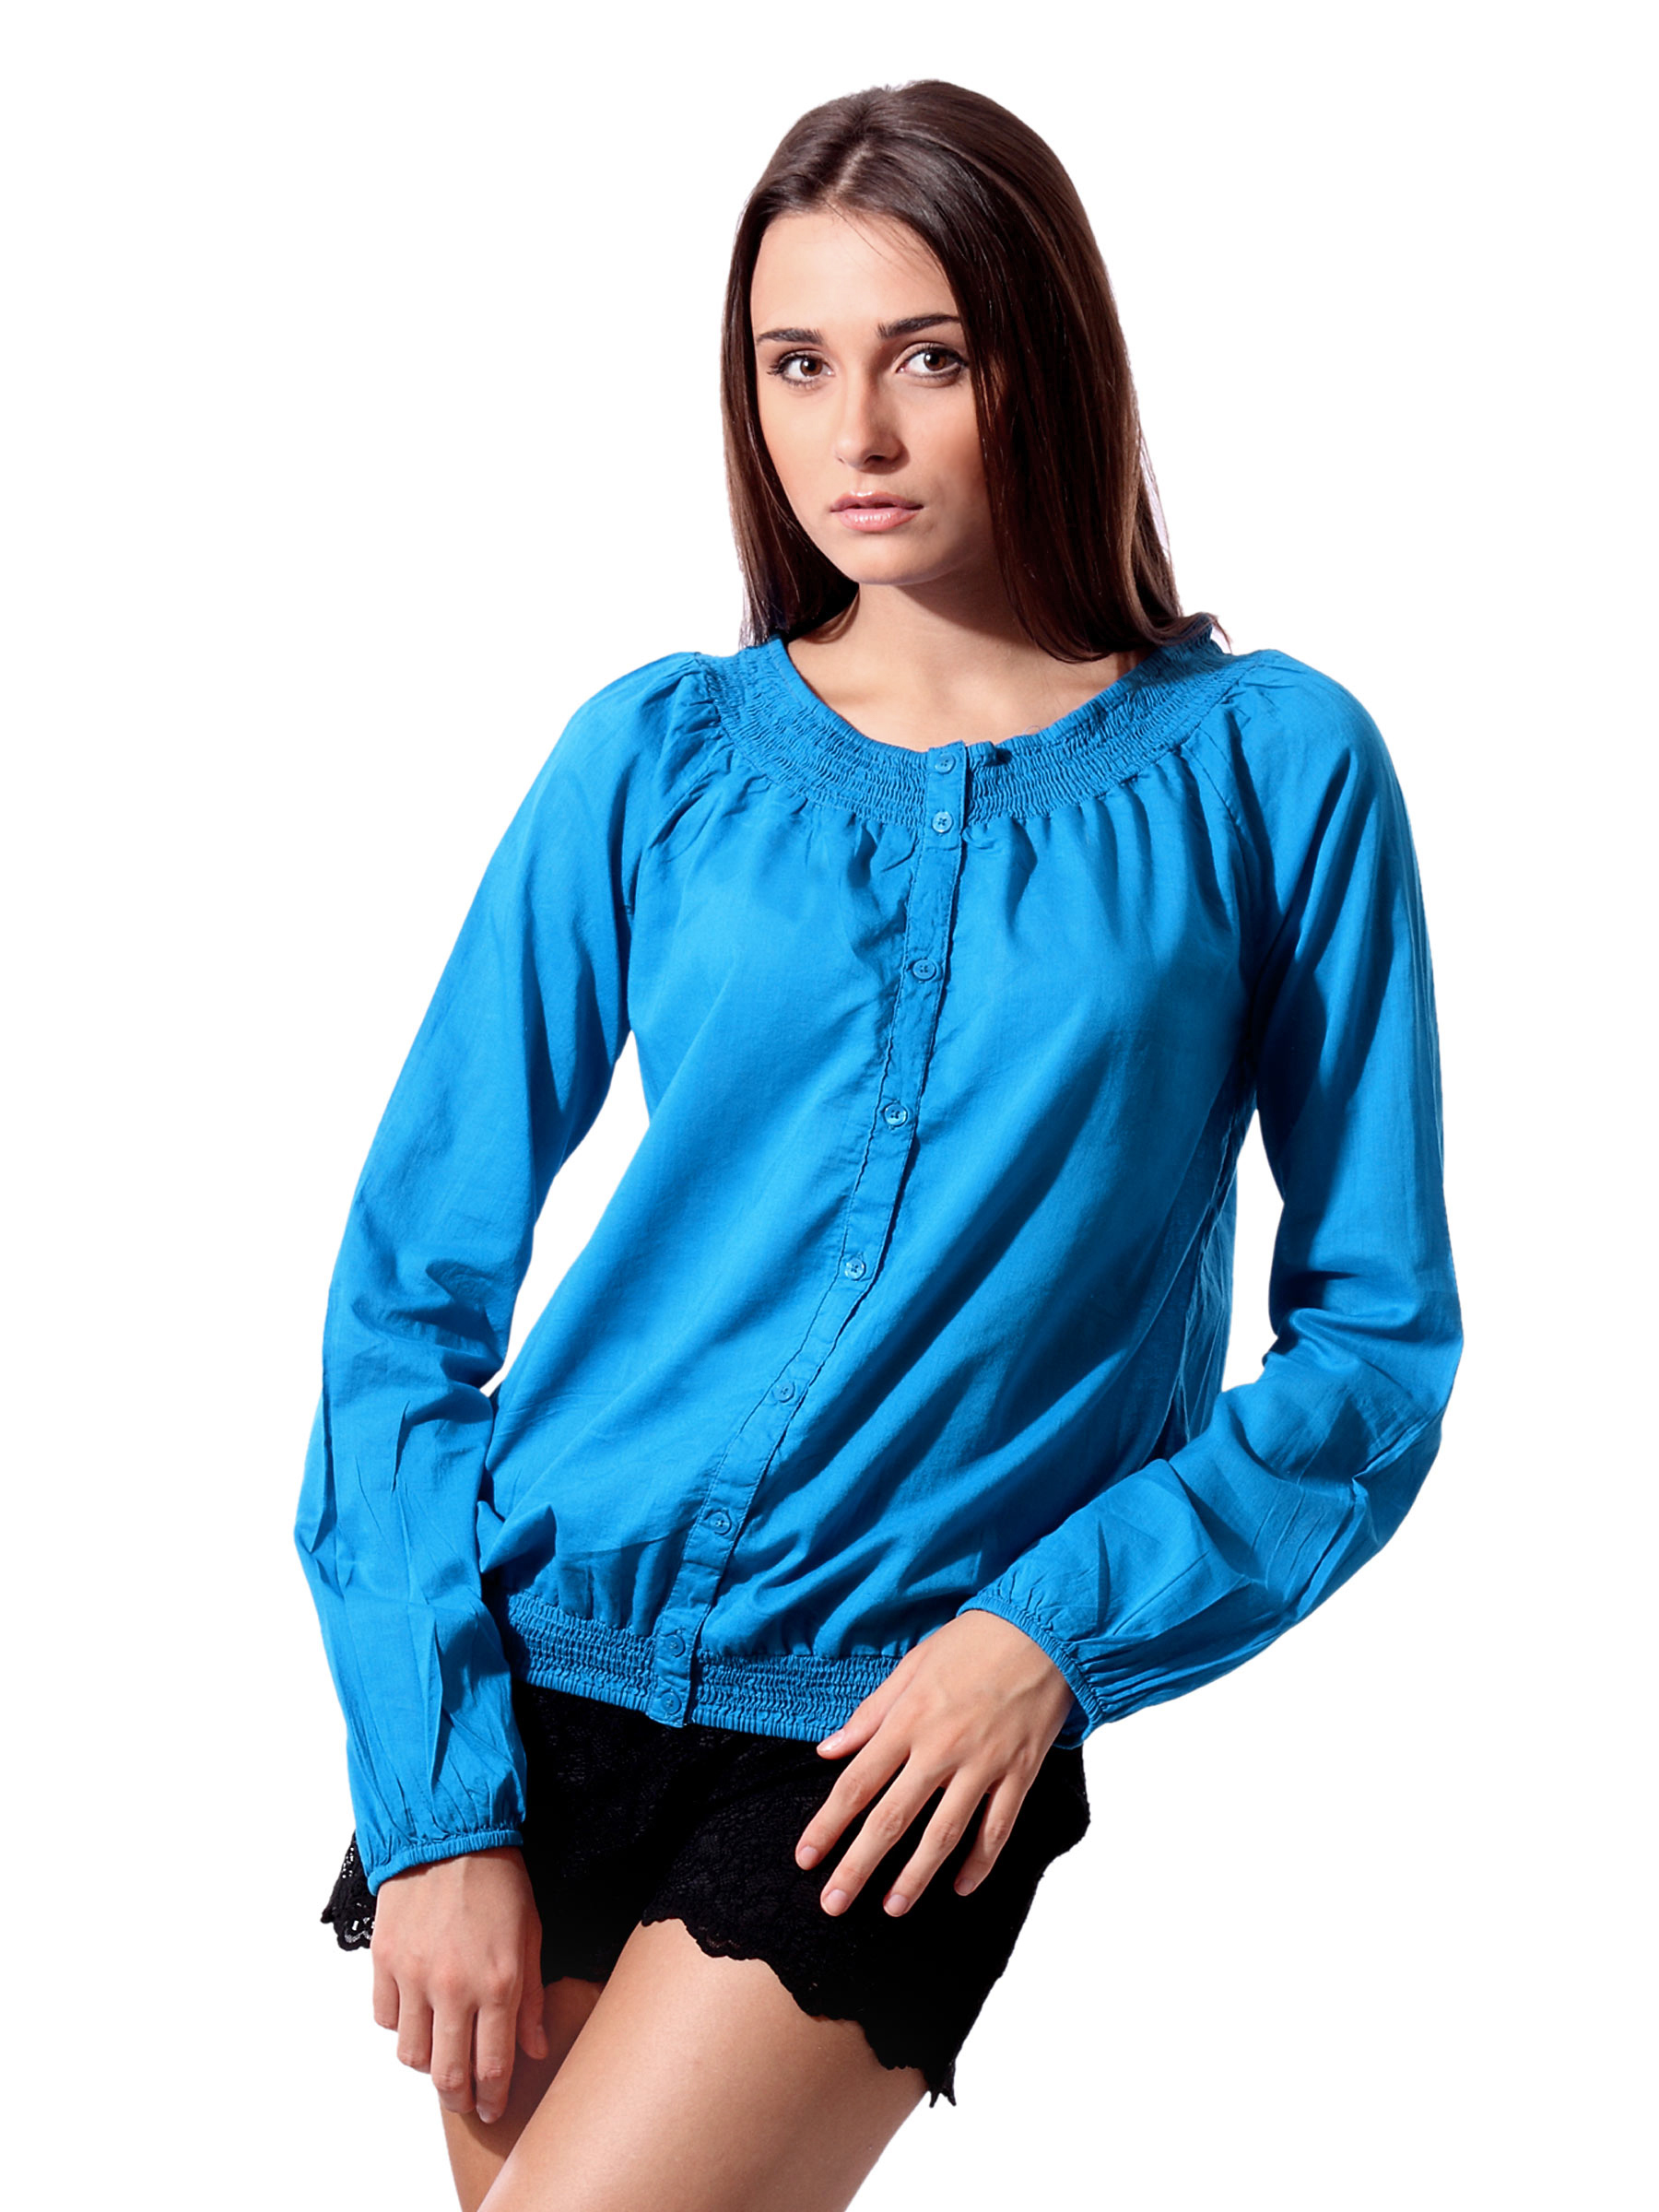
ONLY Women Smock Blue Top
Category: Apparel / Topwear / Tops
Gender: Women
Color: Blue
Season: Summer 2012
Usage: Casual